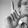
ASL letter: L